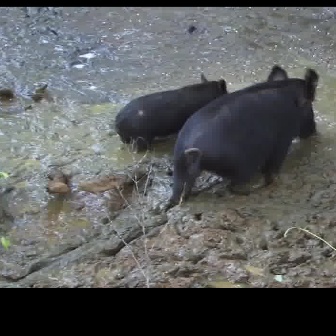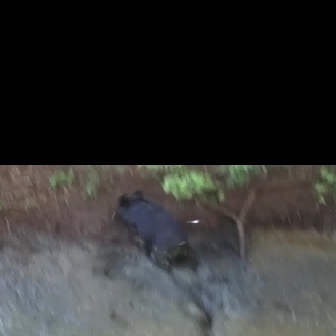
  Please identify the target specified by the bounding box [165,64,317,216] in the first image and locate it in the second image. Return the coordinates in [x_min,y_min,x_max,y_max] format.
Answer: [113,189,197,273]